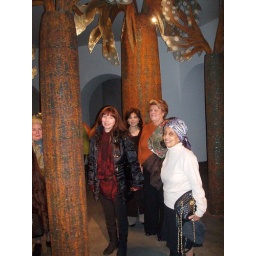
EGC girls in the banana plantation